Touraine-Amboise

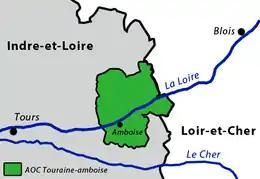
Map of the Touraine-Amboise AOC area

The wine-growing area, which is located in the department of Indre-et-Loire, covers the communes of Amboise, Chargé, Mosnes, Cangey, Limeray, Pocé-sur-Cisse, Nazelles-Négron, Saint-Ouen-les-Vignes, Montreuil-en-Touraine and Saint-Règle.